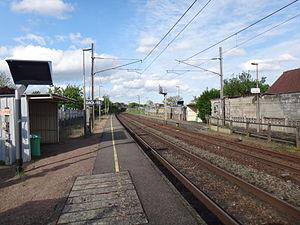
Gare de Daours, Somme, France, en mai 2014.
Daours [prononcer: Dour] est une commune française située dans le département de la Somme en région Hauts-de-France.
La gare de Daours est une gare ferroviaire française de la ligne de Paris-Nord à Lille, située sur le territoire de la commune d'Aubigny, à proximité de Daours, dans le département de la Somme, en région Hauts-de-France.